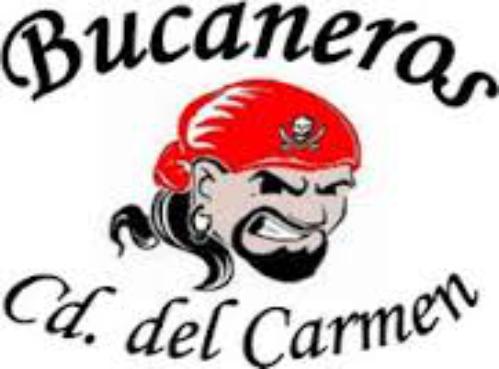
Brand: Bucanero
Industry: Food